2003 Liberal Party of Canada leadership election

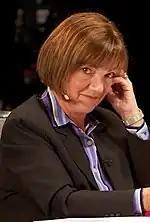
Sheila Copps

Sheila Copps, 50, had been MP for Hamilton East, Ontario, since 1984. At the time of the leadership election, she was Minister of Canadian Heritage, since 1996. Previously, Copps had been Deputy Prime Minister (1993–1996, 1996–1997), Minister of the Environment (1993–1996), Minister of the Multiculturalism and Citizenship (1996), Minister of the Communications (1996), and Minister of Amateur Sport (1996–1999). Copps was a candidate during the 1990 leadership election, finishing in third.